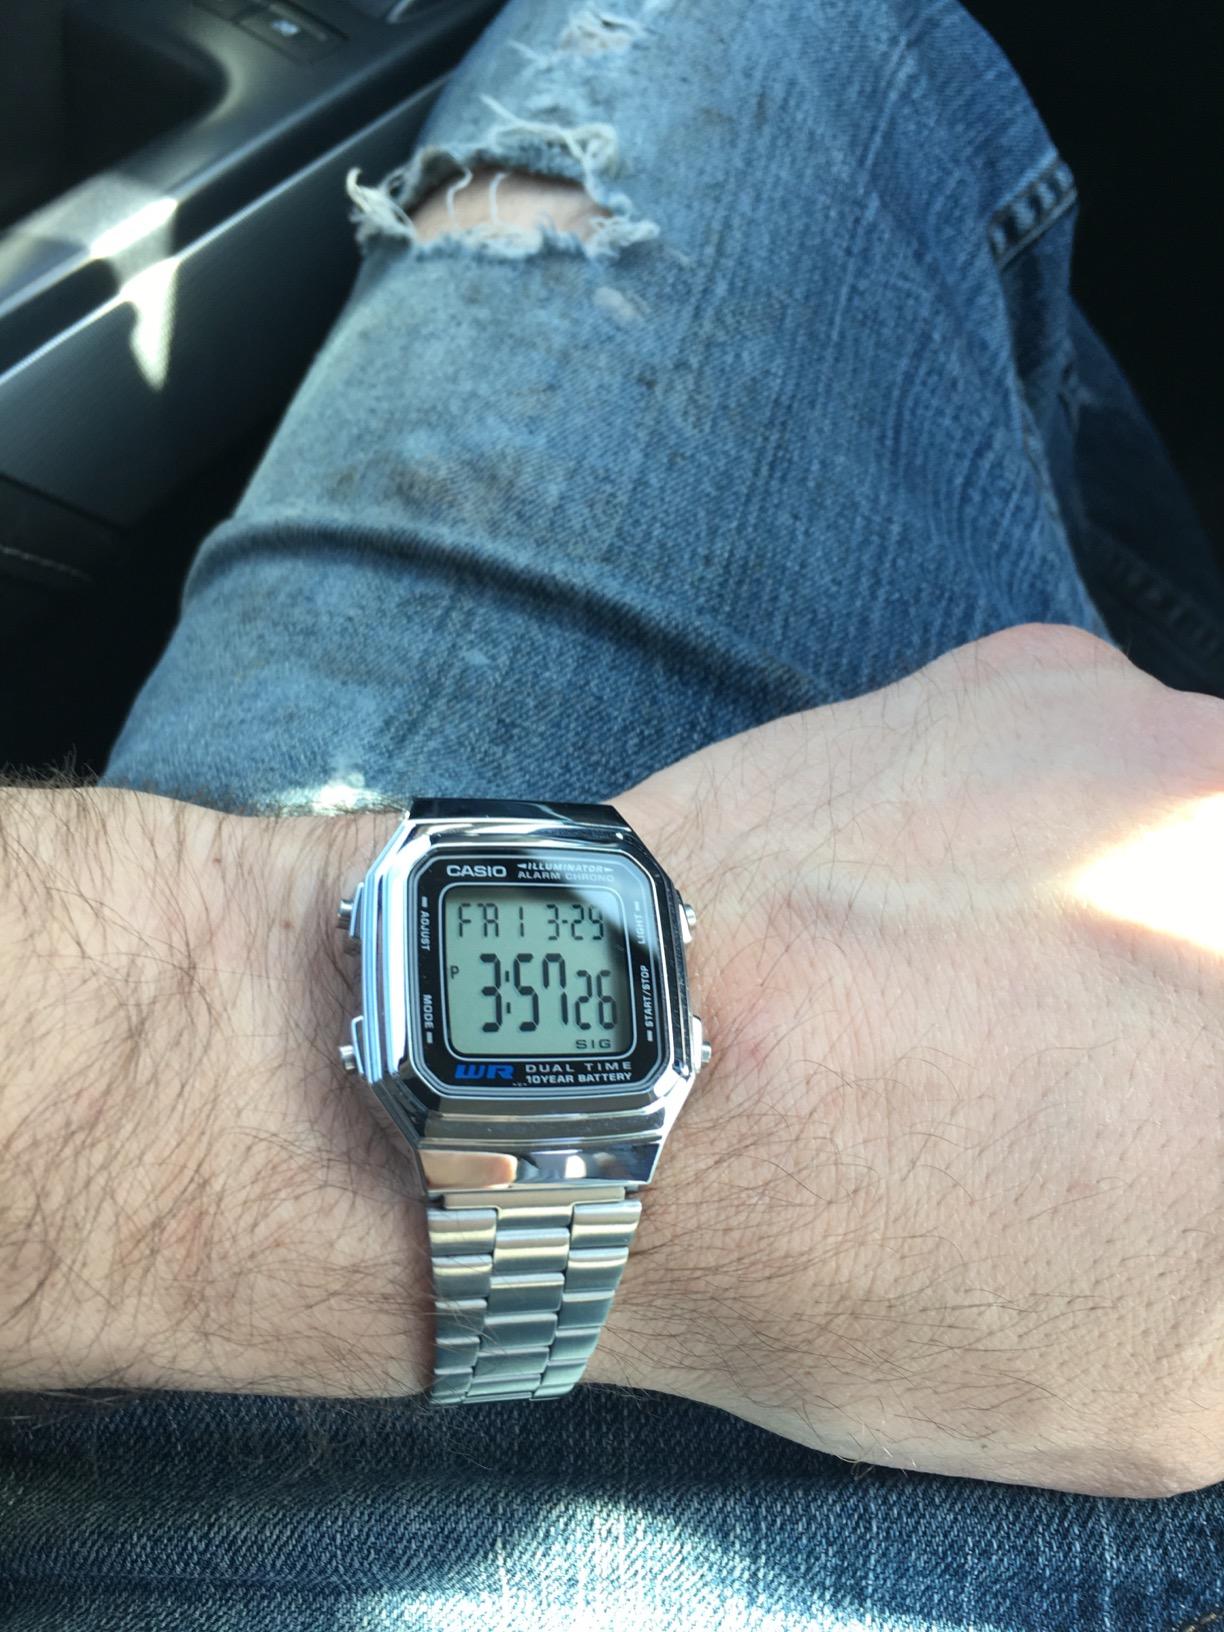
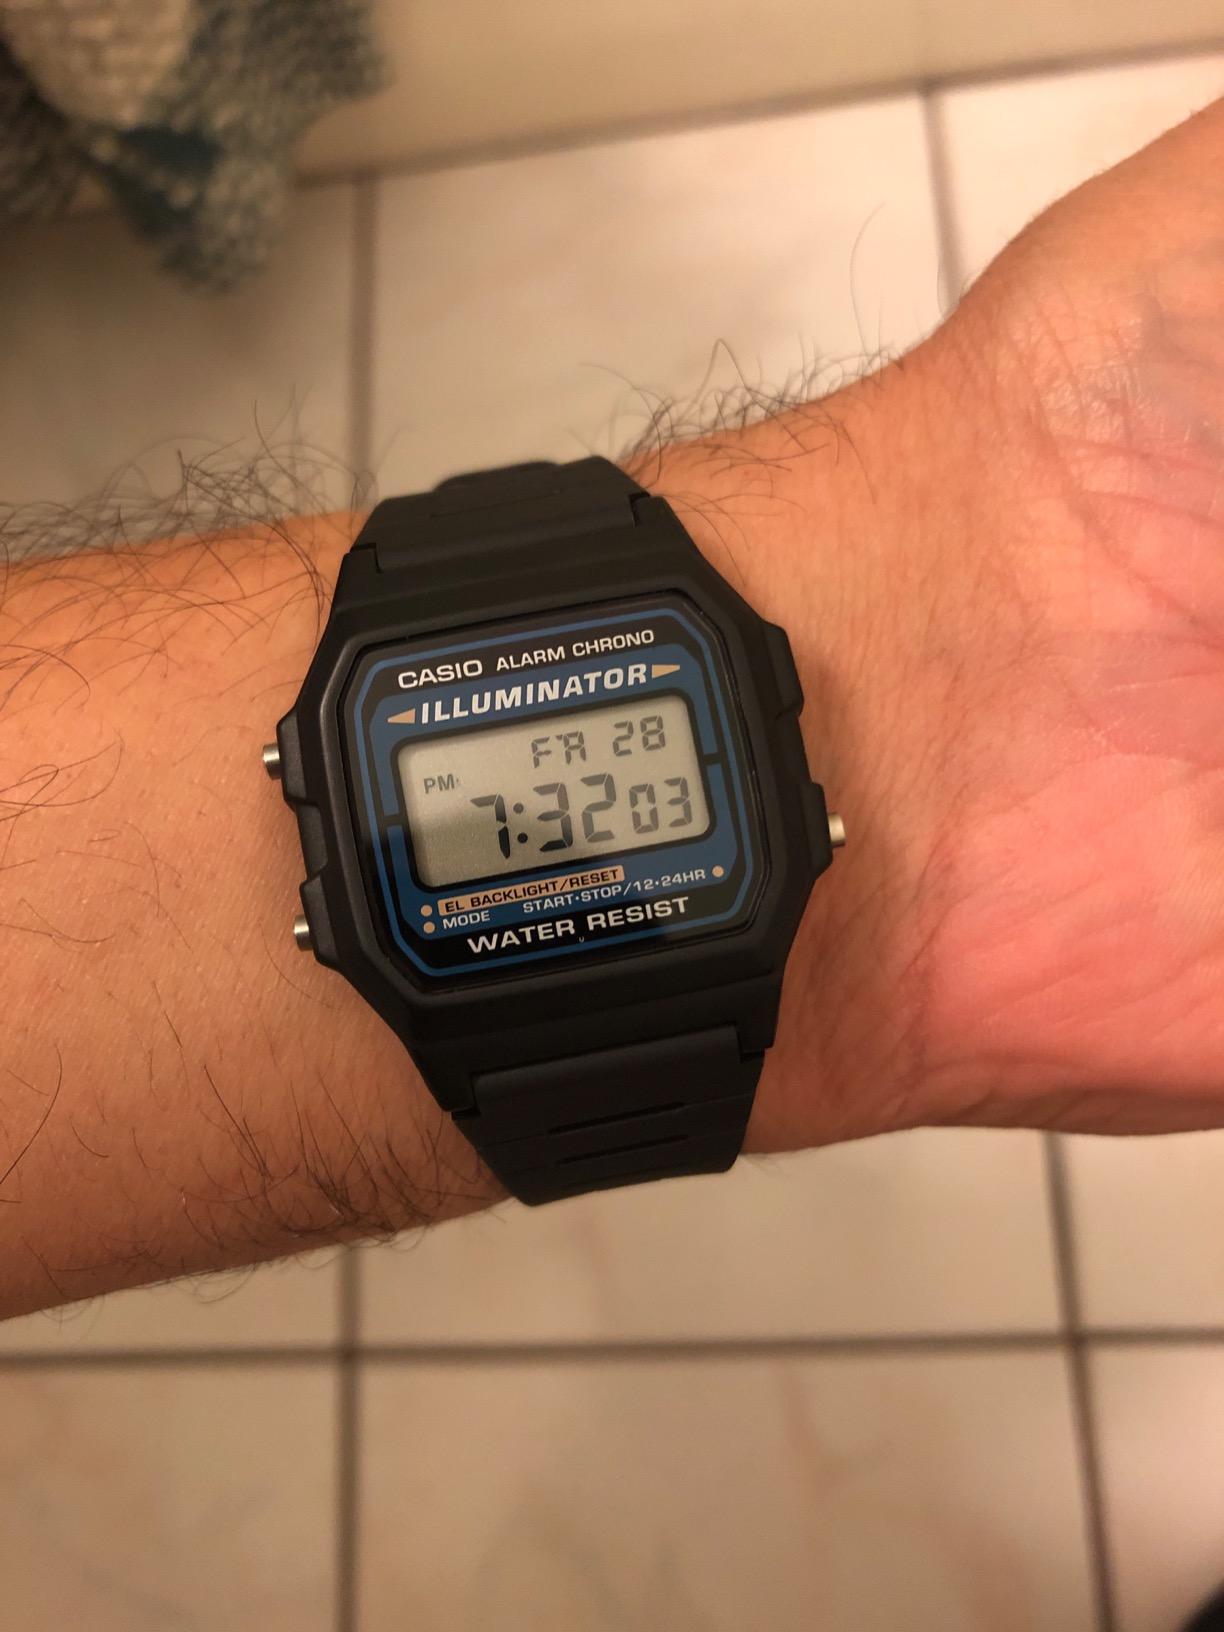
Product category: accessories_watch
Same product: no